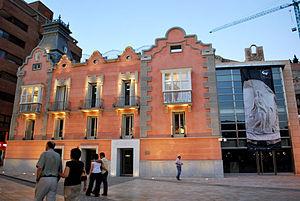
Le musée du théâtre romain de Carthagène est une œuvre de l'architecte Rafael Moneo qui est inaugurée le 11 juillet 2008. C'est un site dédié au projet de fouille, de restauration et de mise en valeur du théâtre romain de Carthagène.